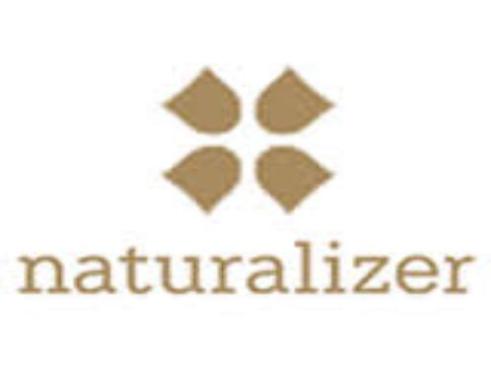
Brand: naturalizer-1
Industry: Clothes